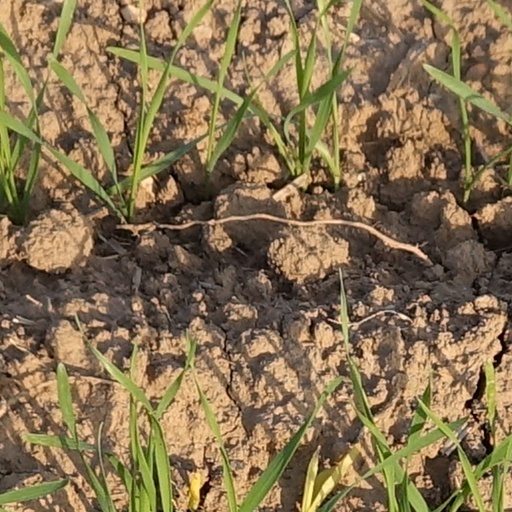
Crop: wheat